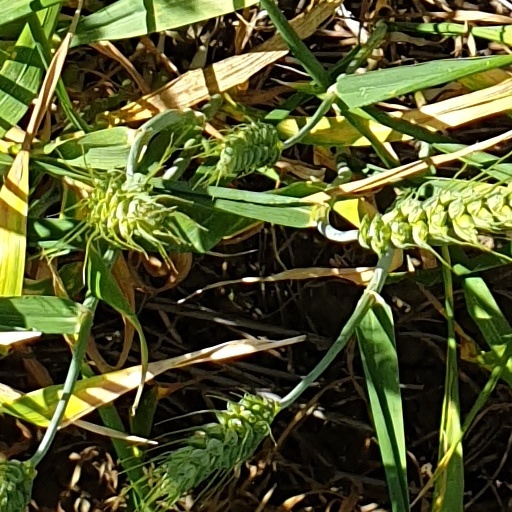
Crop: wheat